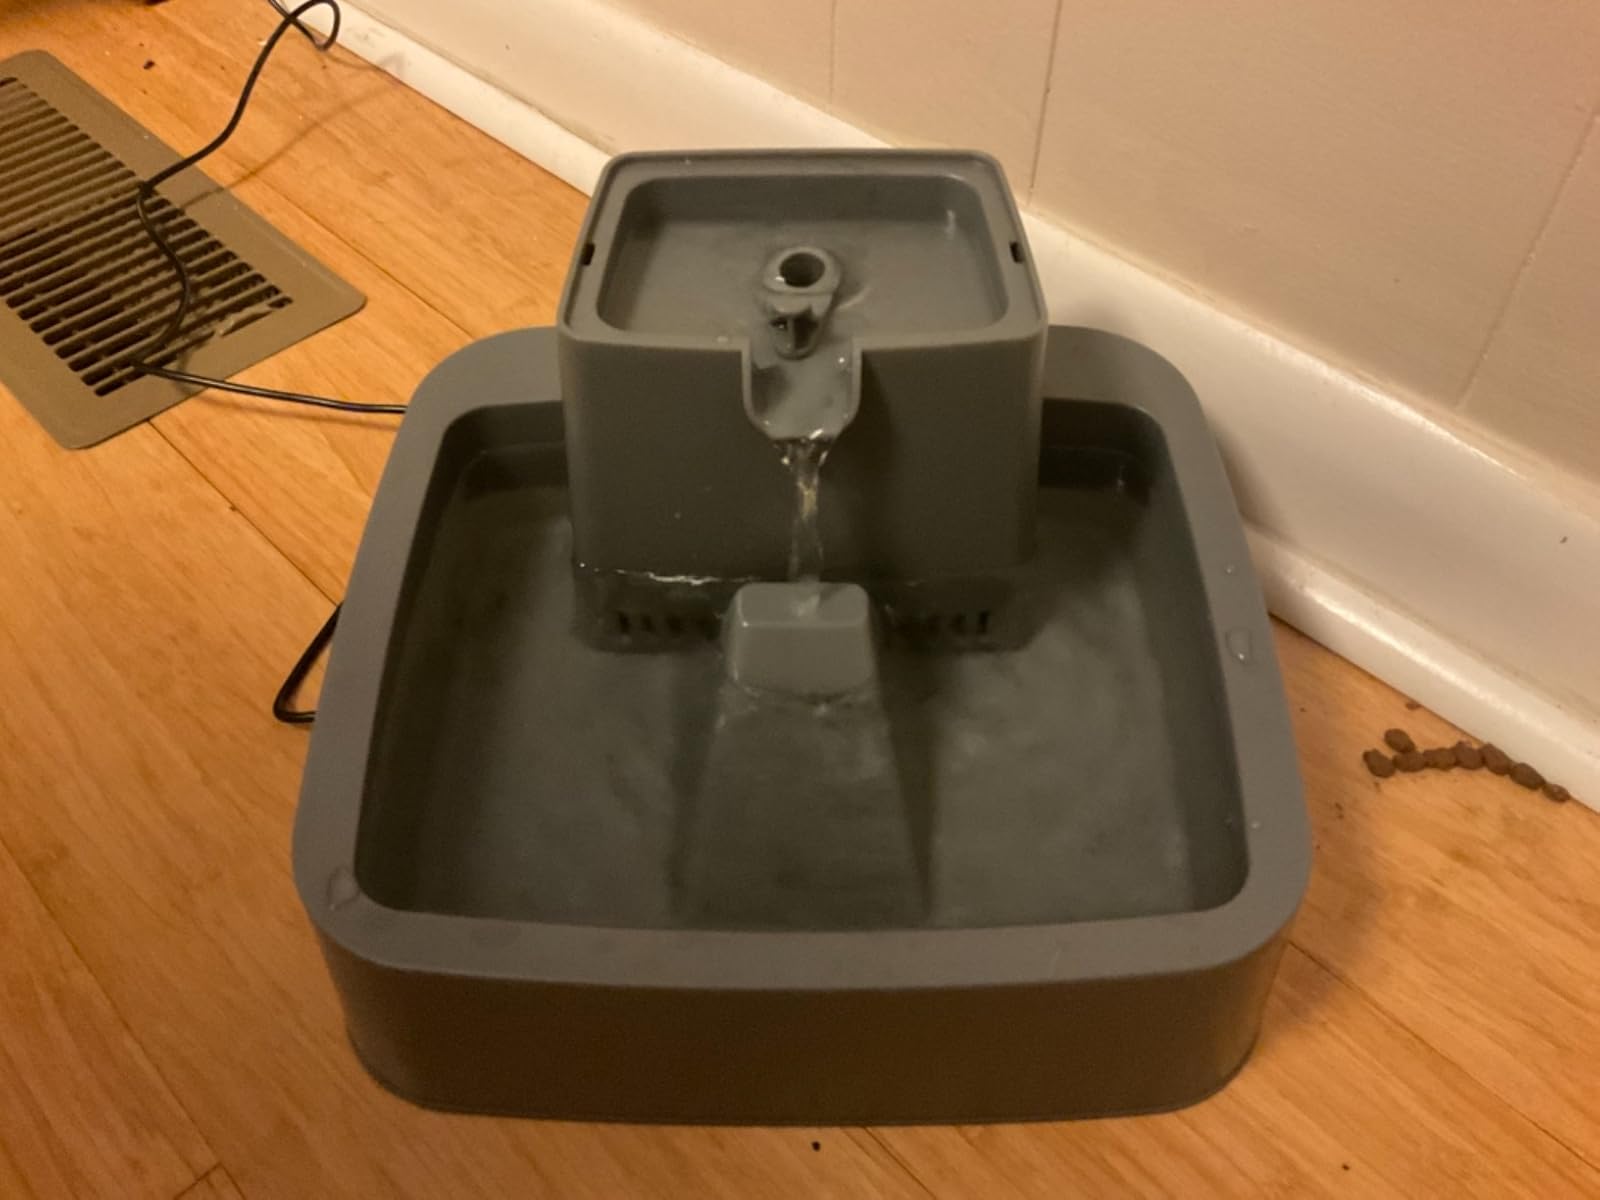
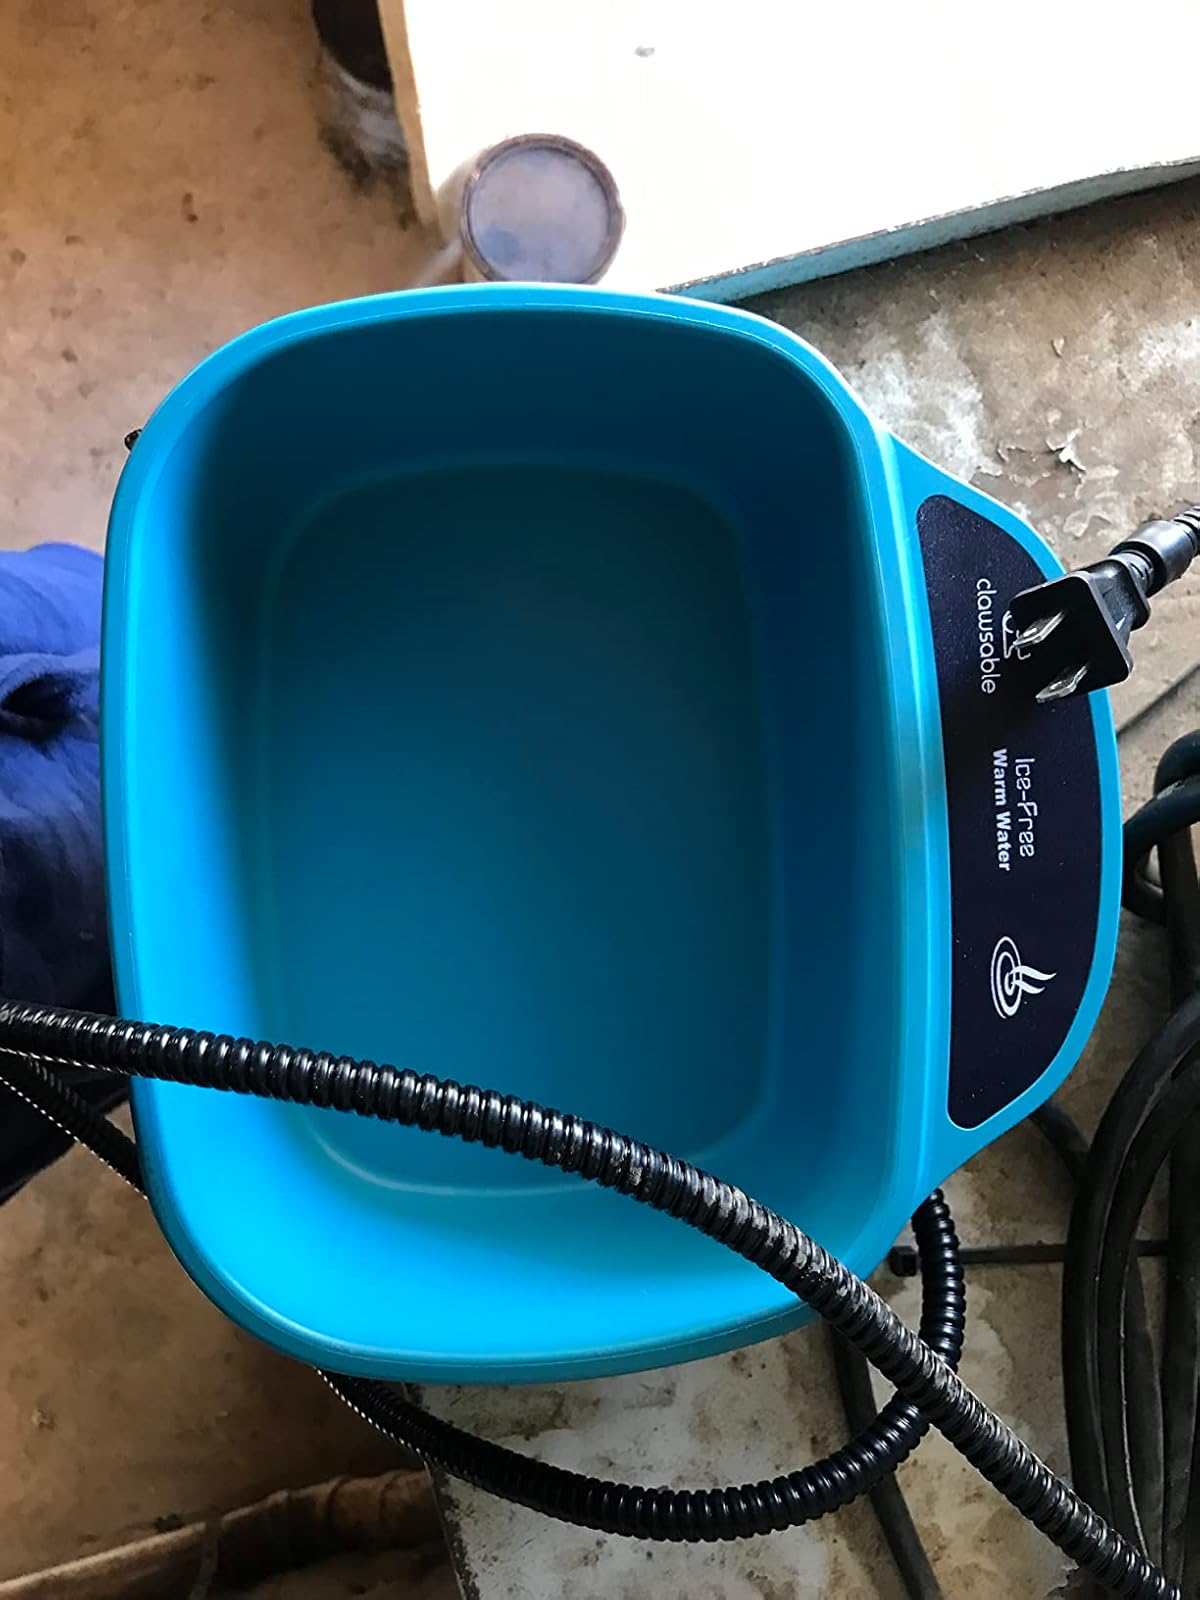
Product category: items_bowl
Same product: no